Halfdan E

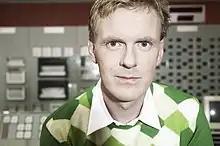
Halfdan E.

Halfdan E (Halfdan E Nielsen, born November 21, 1965) is a Danish film composer. His work has won two Danish Grammy Awards and three Danish Robert Awards. His music for the television series "Borgen" has also won the 2011 FIPA prize.